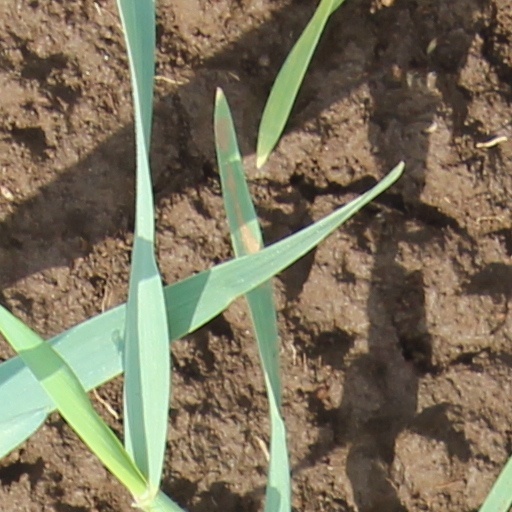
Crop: wheat